Dallas Bulls

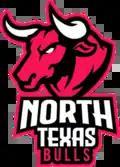
North Texas Bulls (2021-2024)

The North Texas Bulls started in the American Arena League. Under the leadership of Head Coach Victor Mann and front office management of Jordan Lott, they secured the AAL national championship, defeating teams including the Charlotte Thunder and the San Antonio Gunslingers.